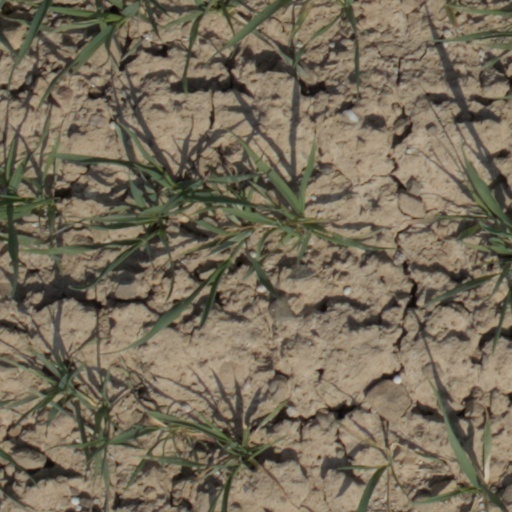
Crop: wheat